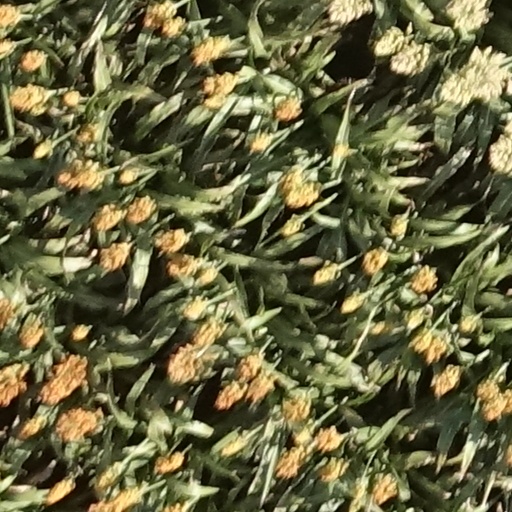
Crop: sorghum